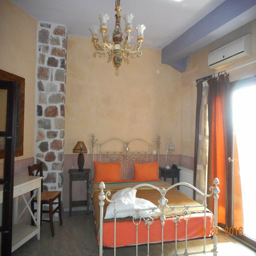
the adjacent room to ours .